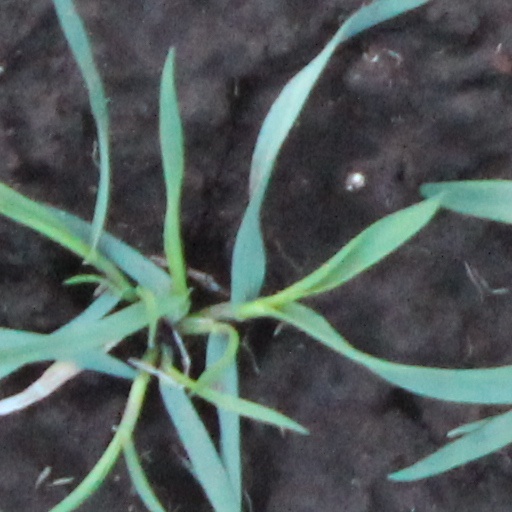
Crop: wheat